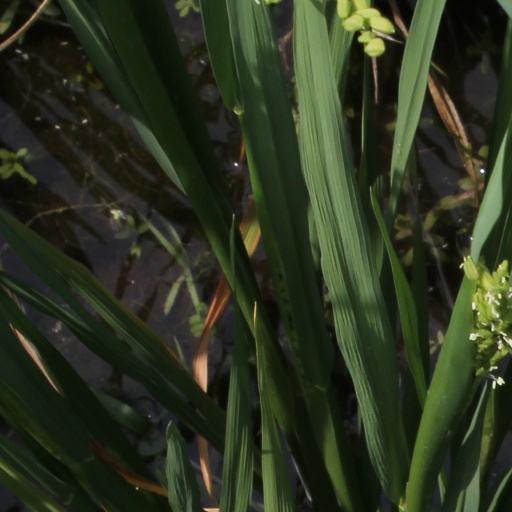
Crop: rice